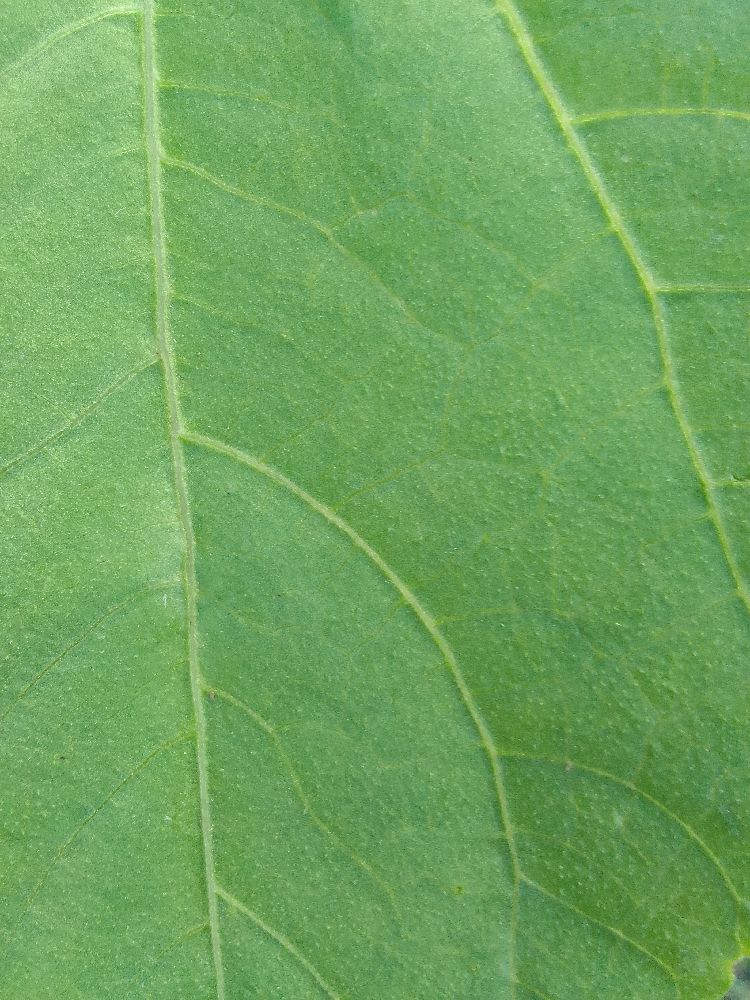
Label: healthy